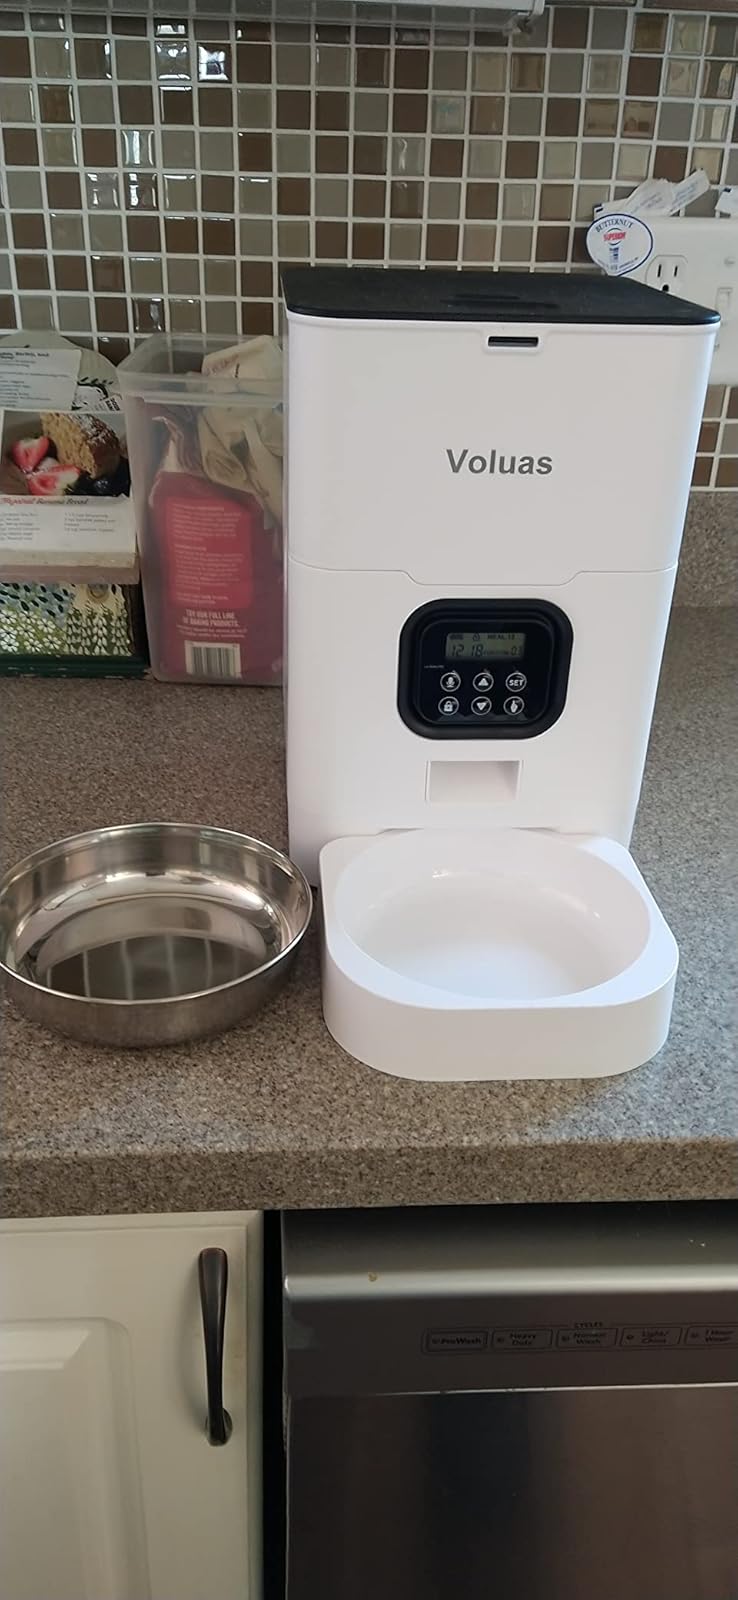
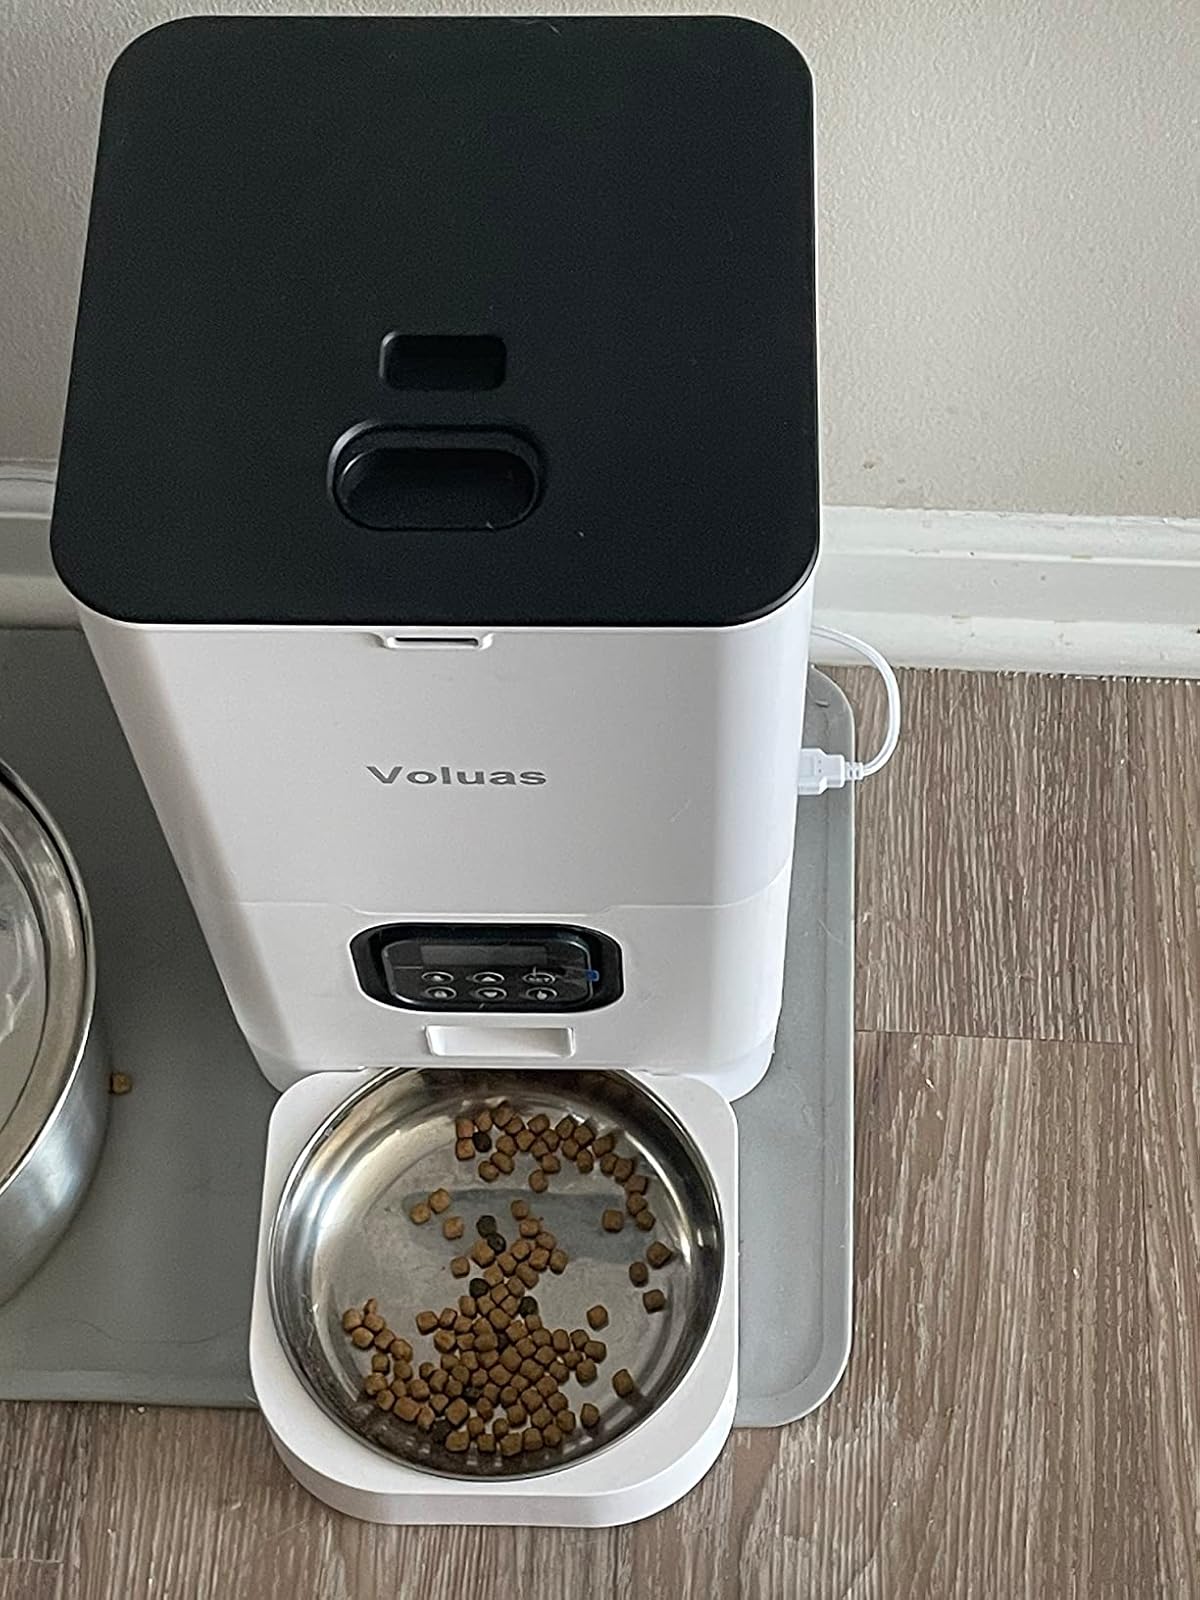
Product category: items_feeder
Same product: yes